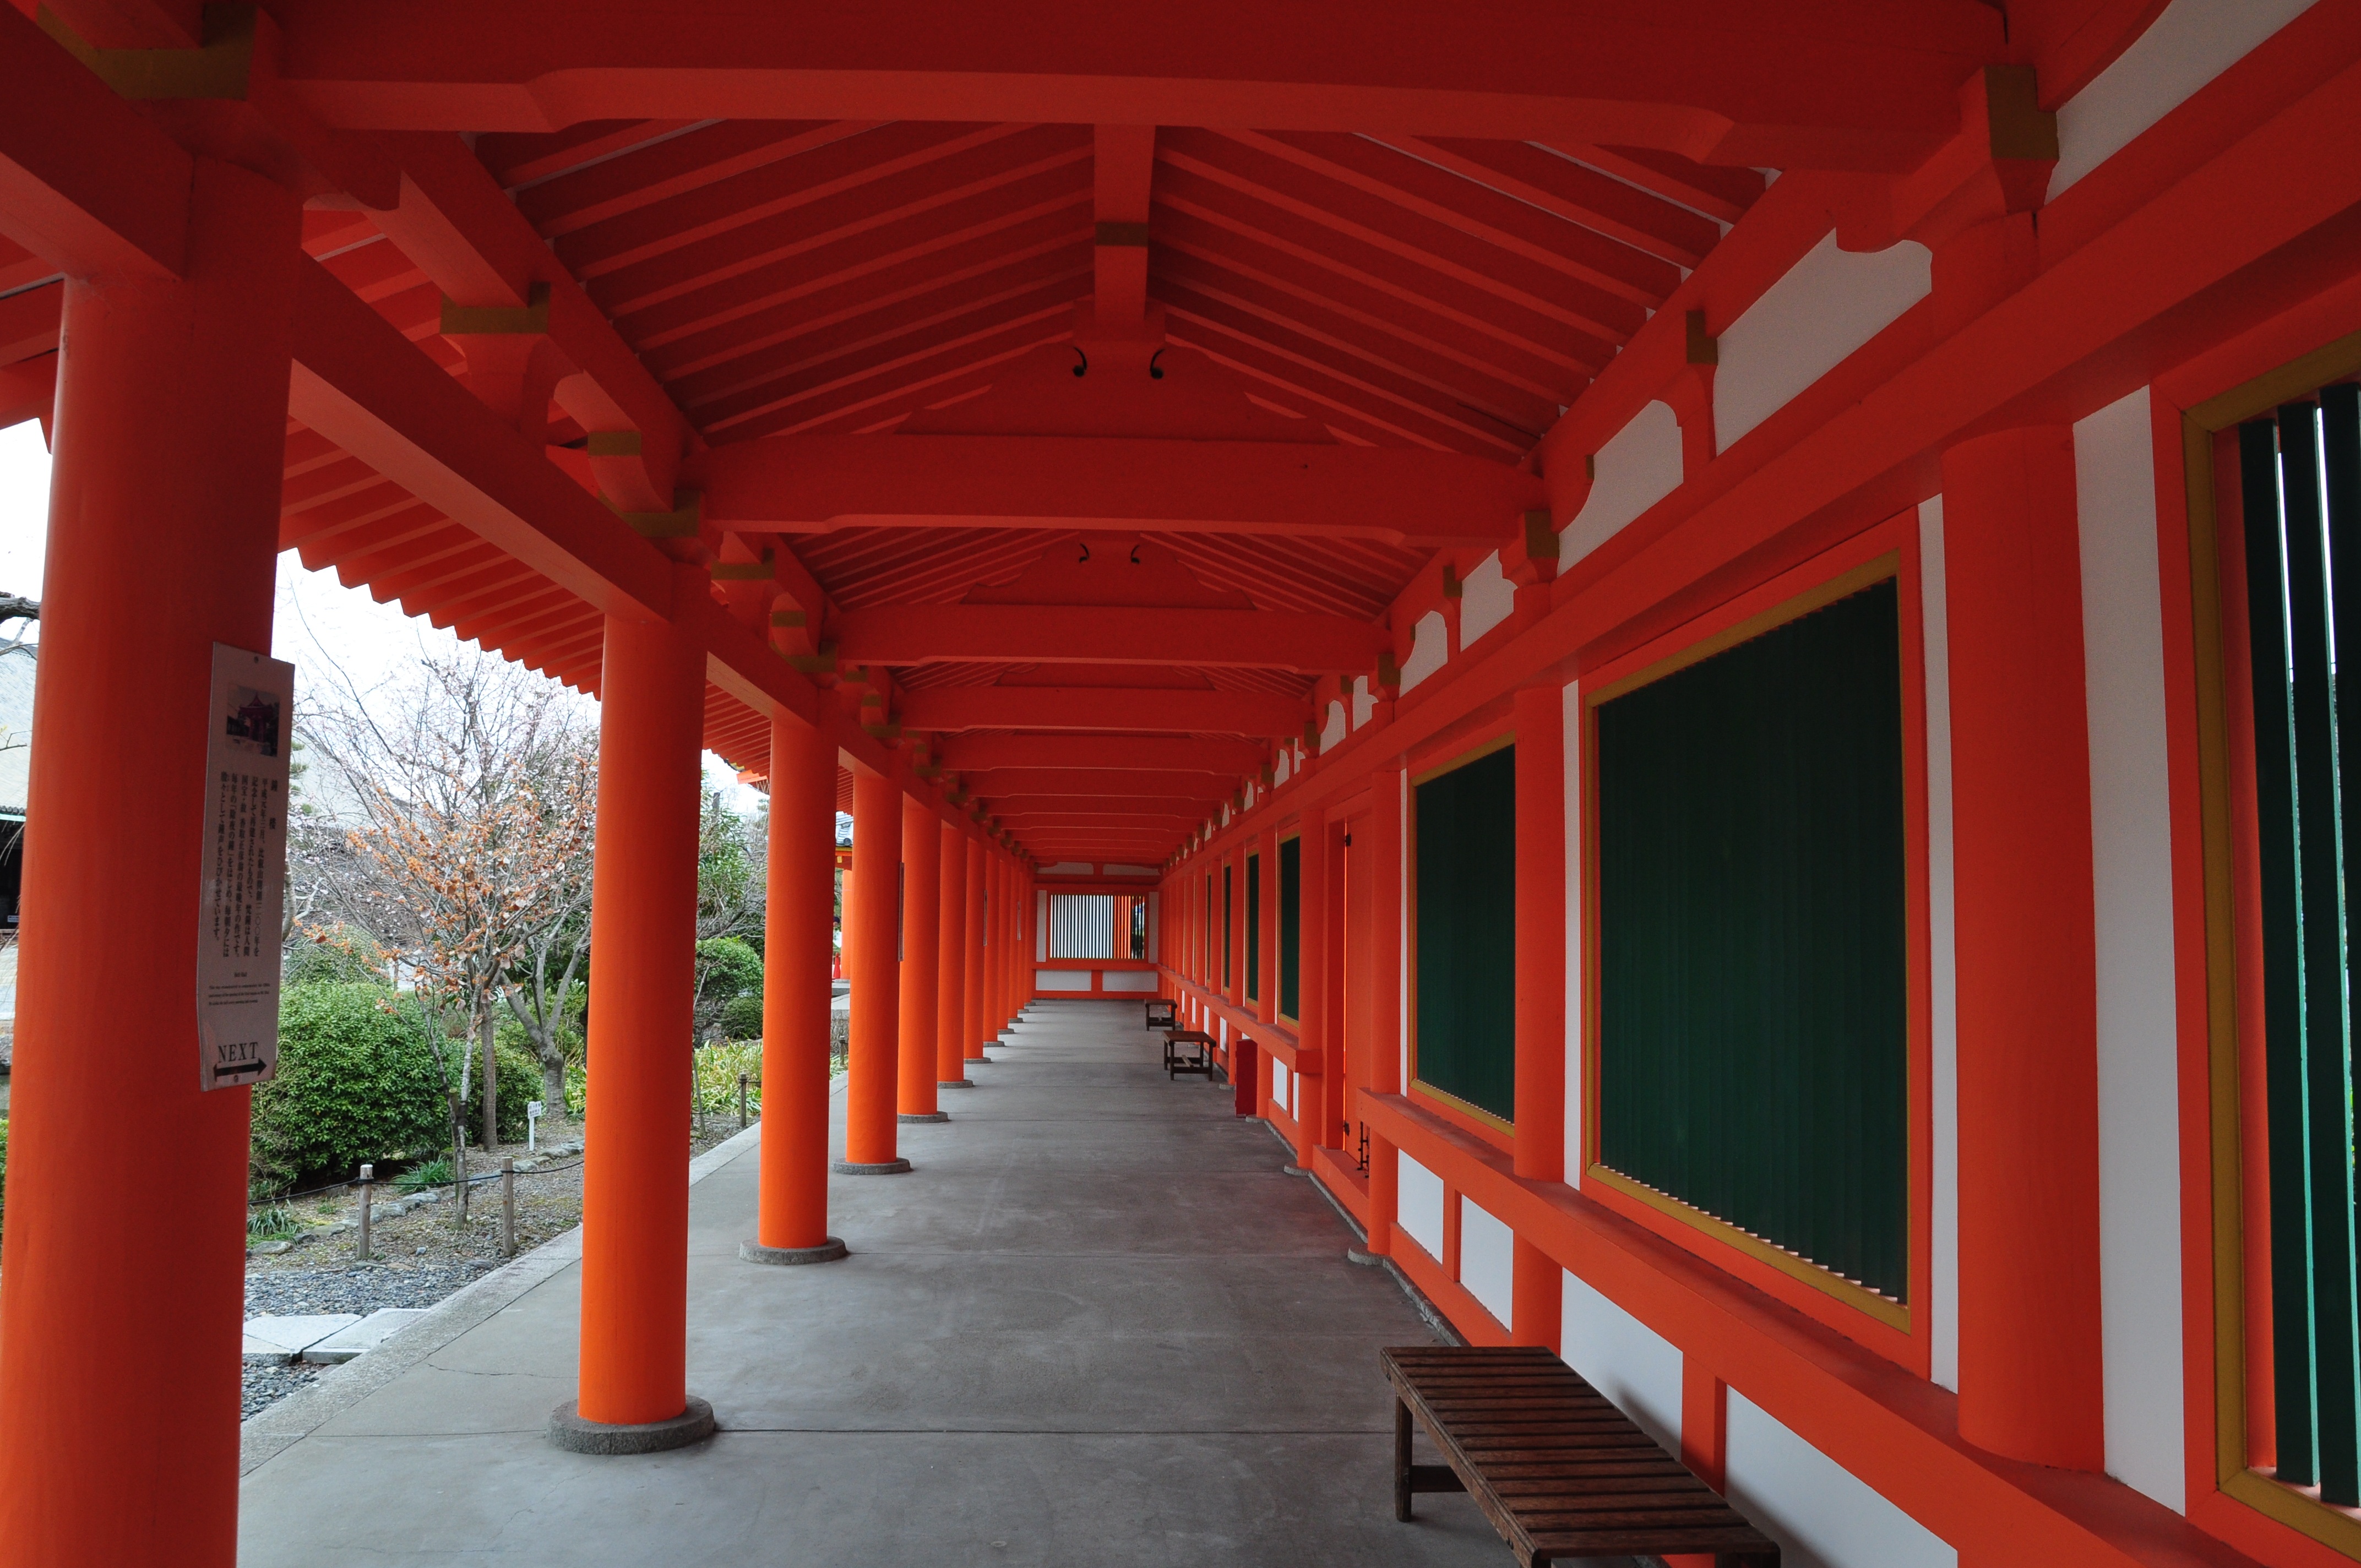
architecture, transport, red, japan, public transport, shrine, torii, cloister, shinto shrine, sanjusangendo